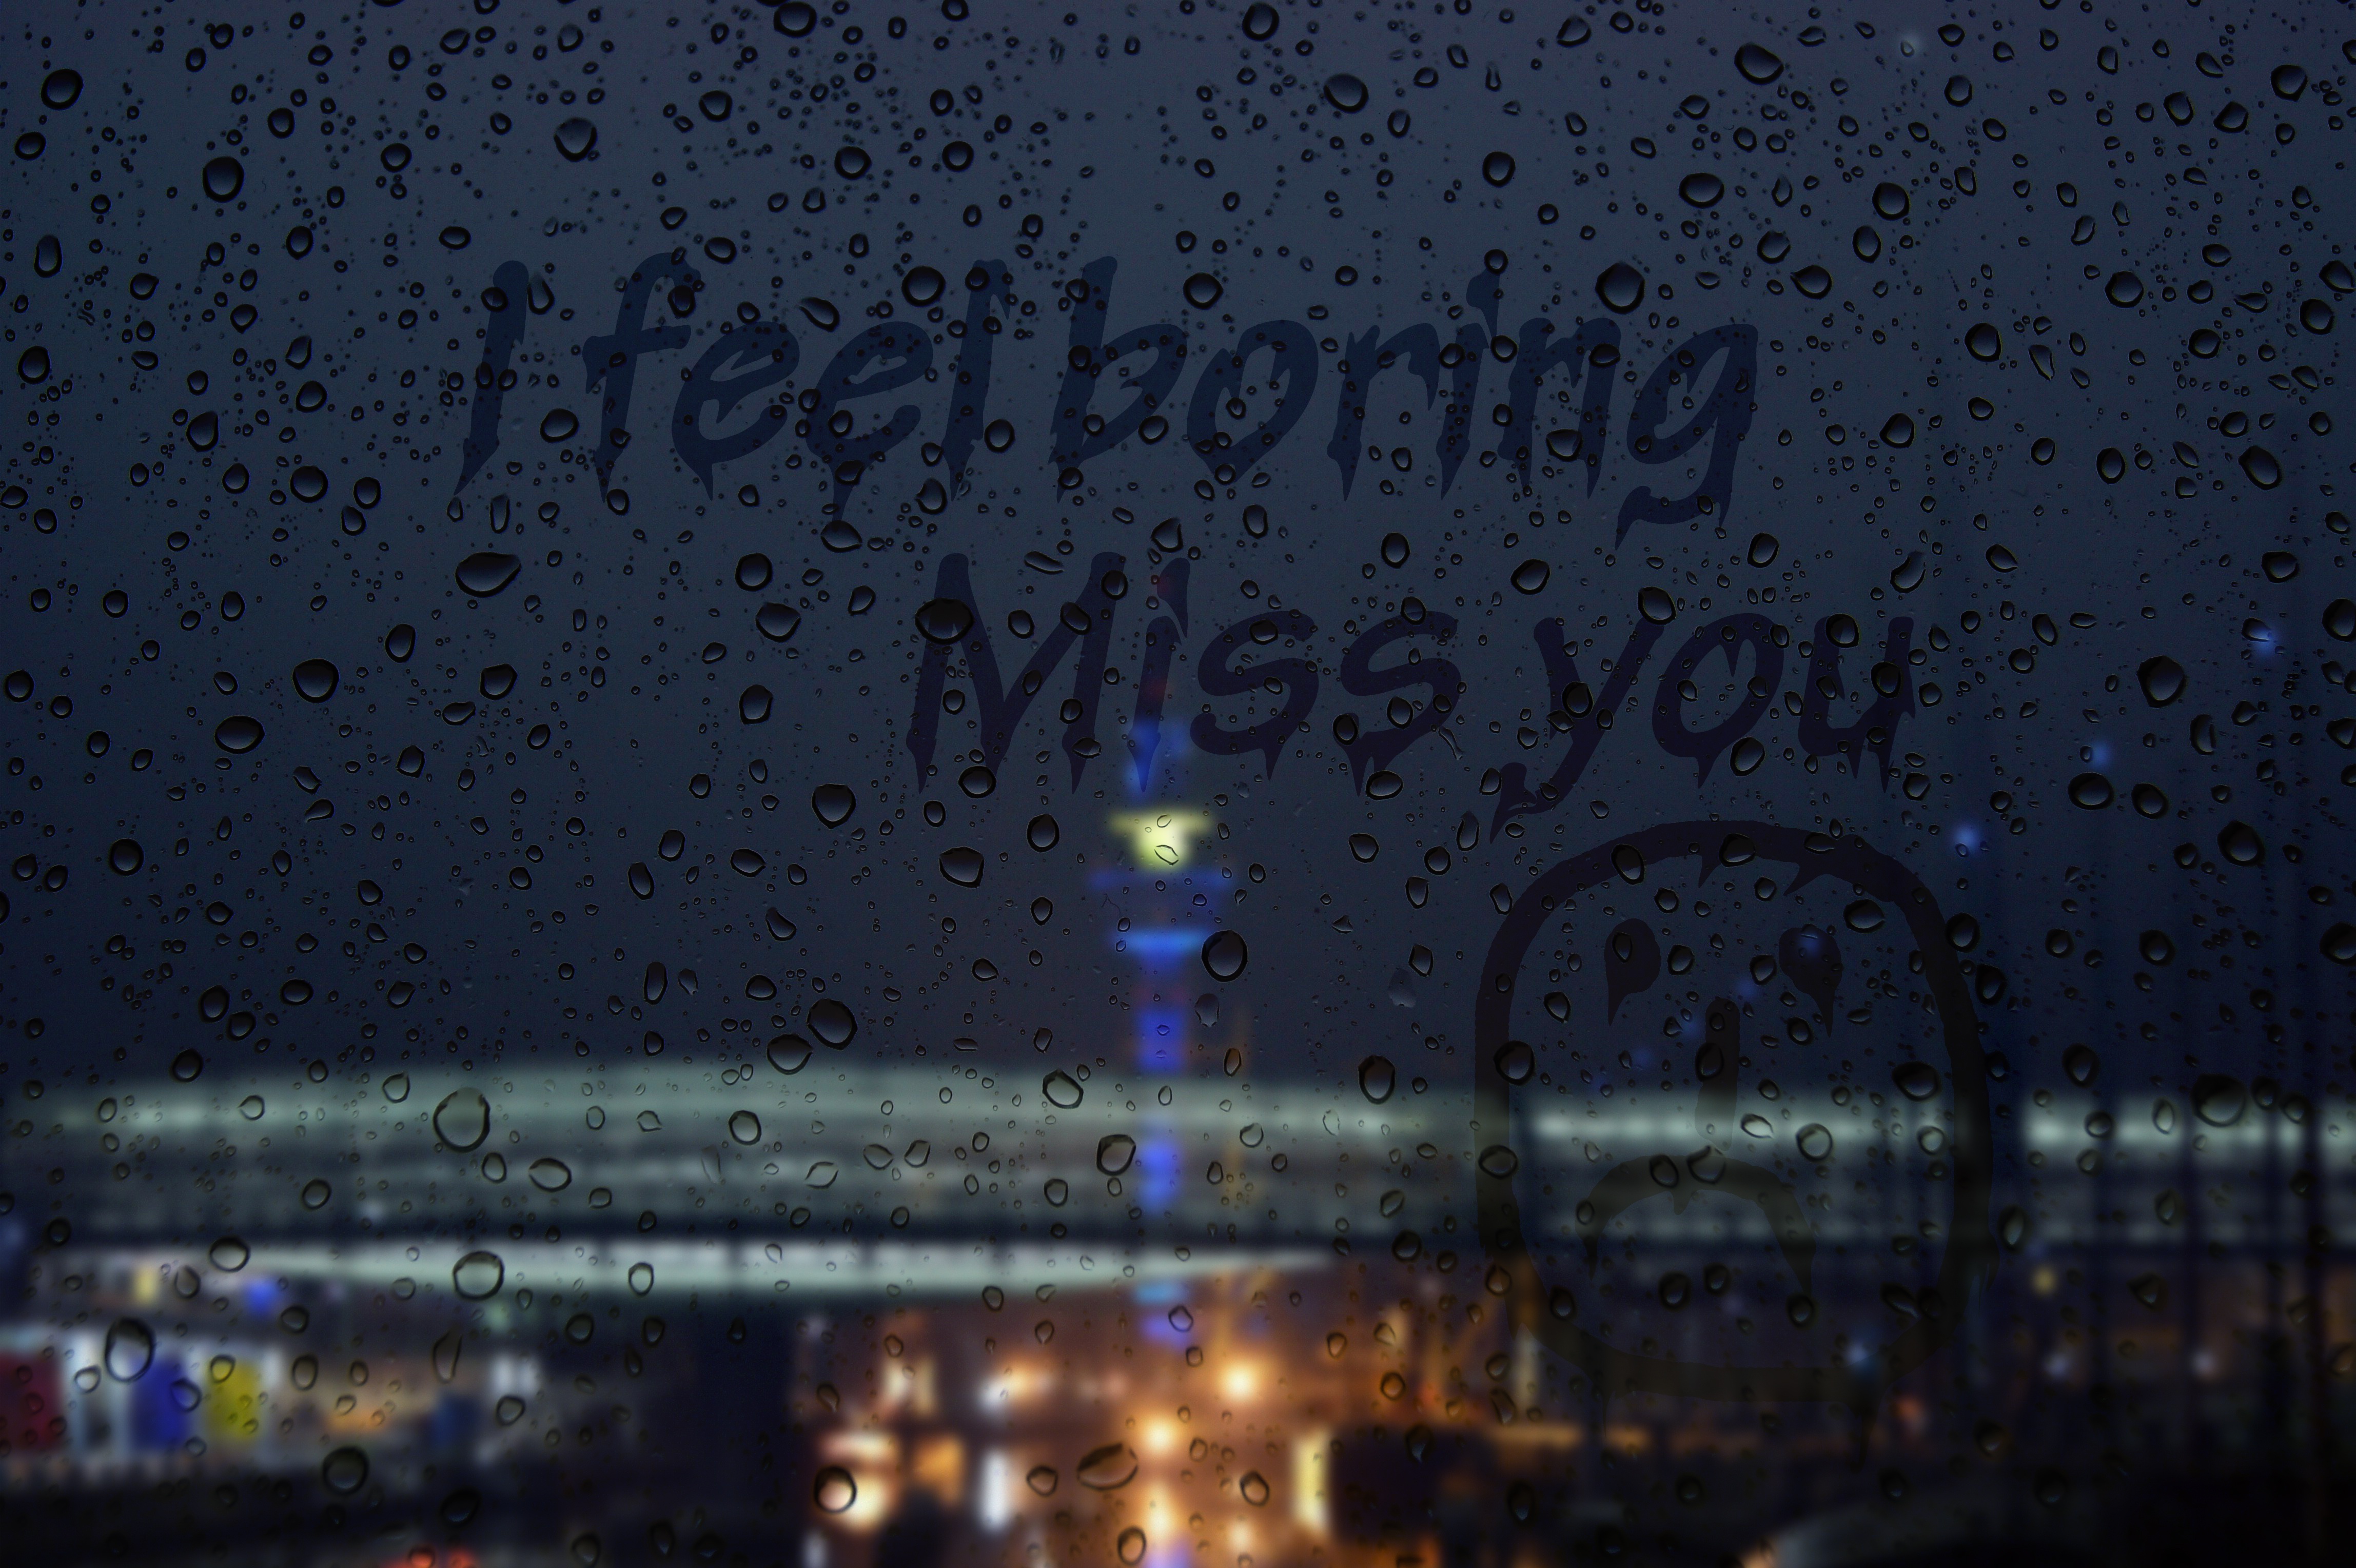
light, sky, bridge, night, glass, raindrop, atmosphere, dark, evening, reflection, weather, darkness, window pane, boring, drop of water, screenshot, miss, rainy day, atmosphere of earth, computer wallpaper, look out the window